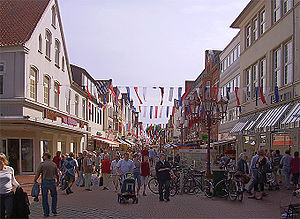
Heide / Galleri
Heide er kredsby i det nordlige Tyskland, beliggende i Ditmarsken i delstaten Slesvig-Holsten. Heide har cirka 20.000 indbyggere. Byen nævnes første gang 1404 som Uppe de Heyde.